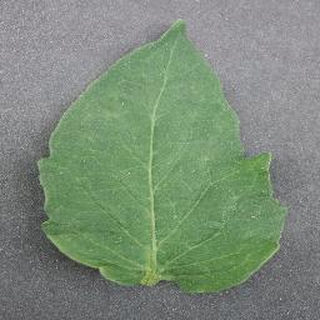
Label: healthy_tomato